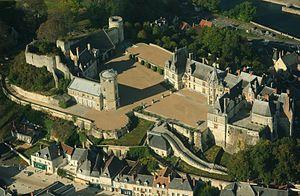
Vue aérienne du château de Saint-Aignan (Loir-et-Cher, France)
Cet article recense les monuments historiques de Loir-et-Cher, en France.